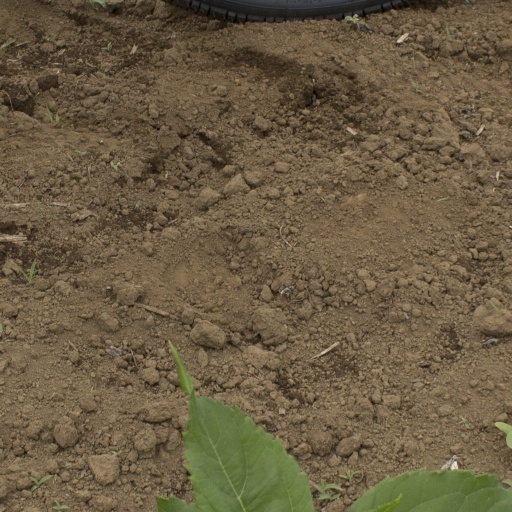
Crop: Jerusalem artichoke